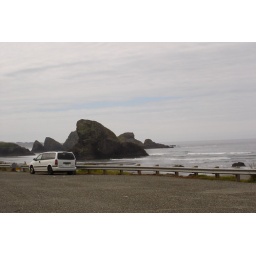
i hate that the van is in this picture but i love the ocean and big rocks